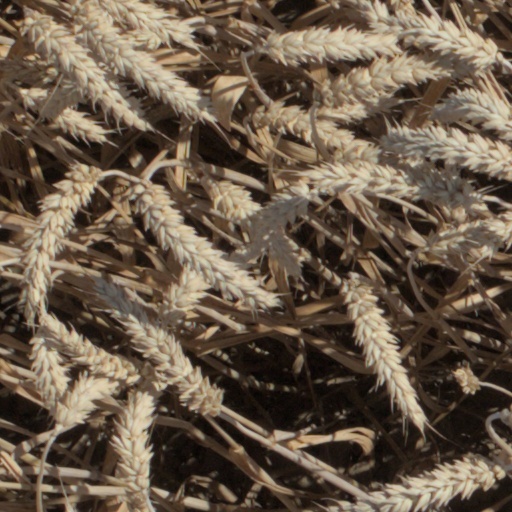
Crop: wheat